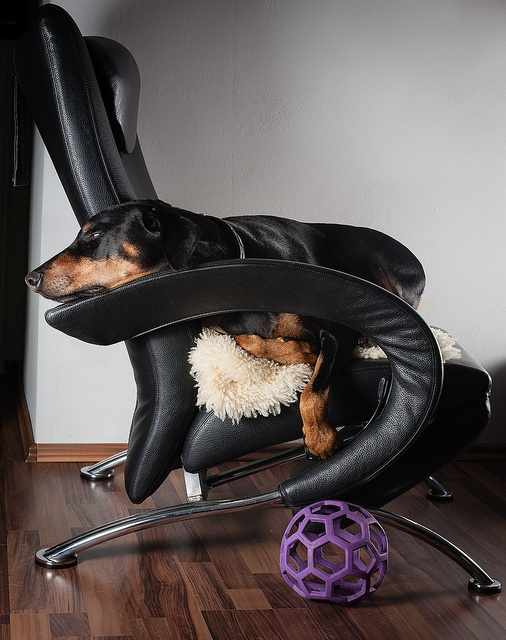
An dog is in the open view in the picture.

An adult dog rests on his owners office chair
a brown and black dog in a black chair
A dog is sitting on a chair and there is ball under the chair.
A dog is lounging on a black modern chair.